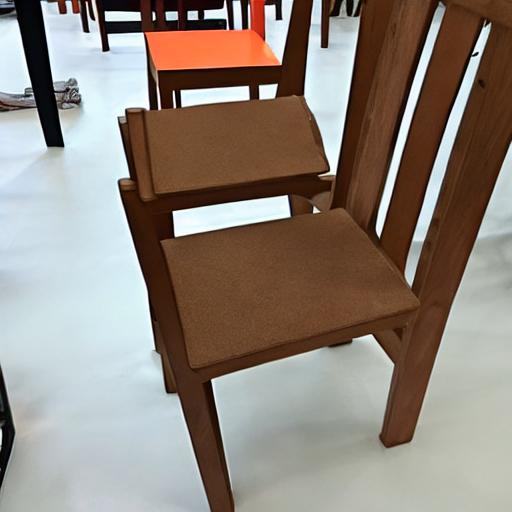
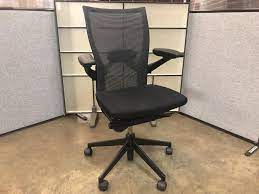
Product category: items_chair
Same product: no